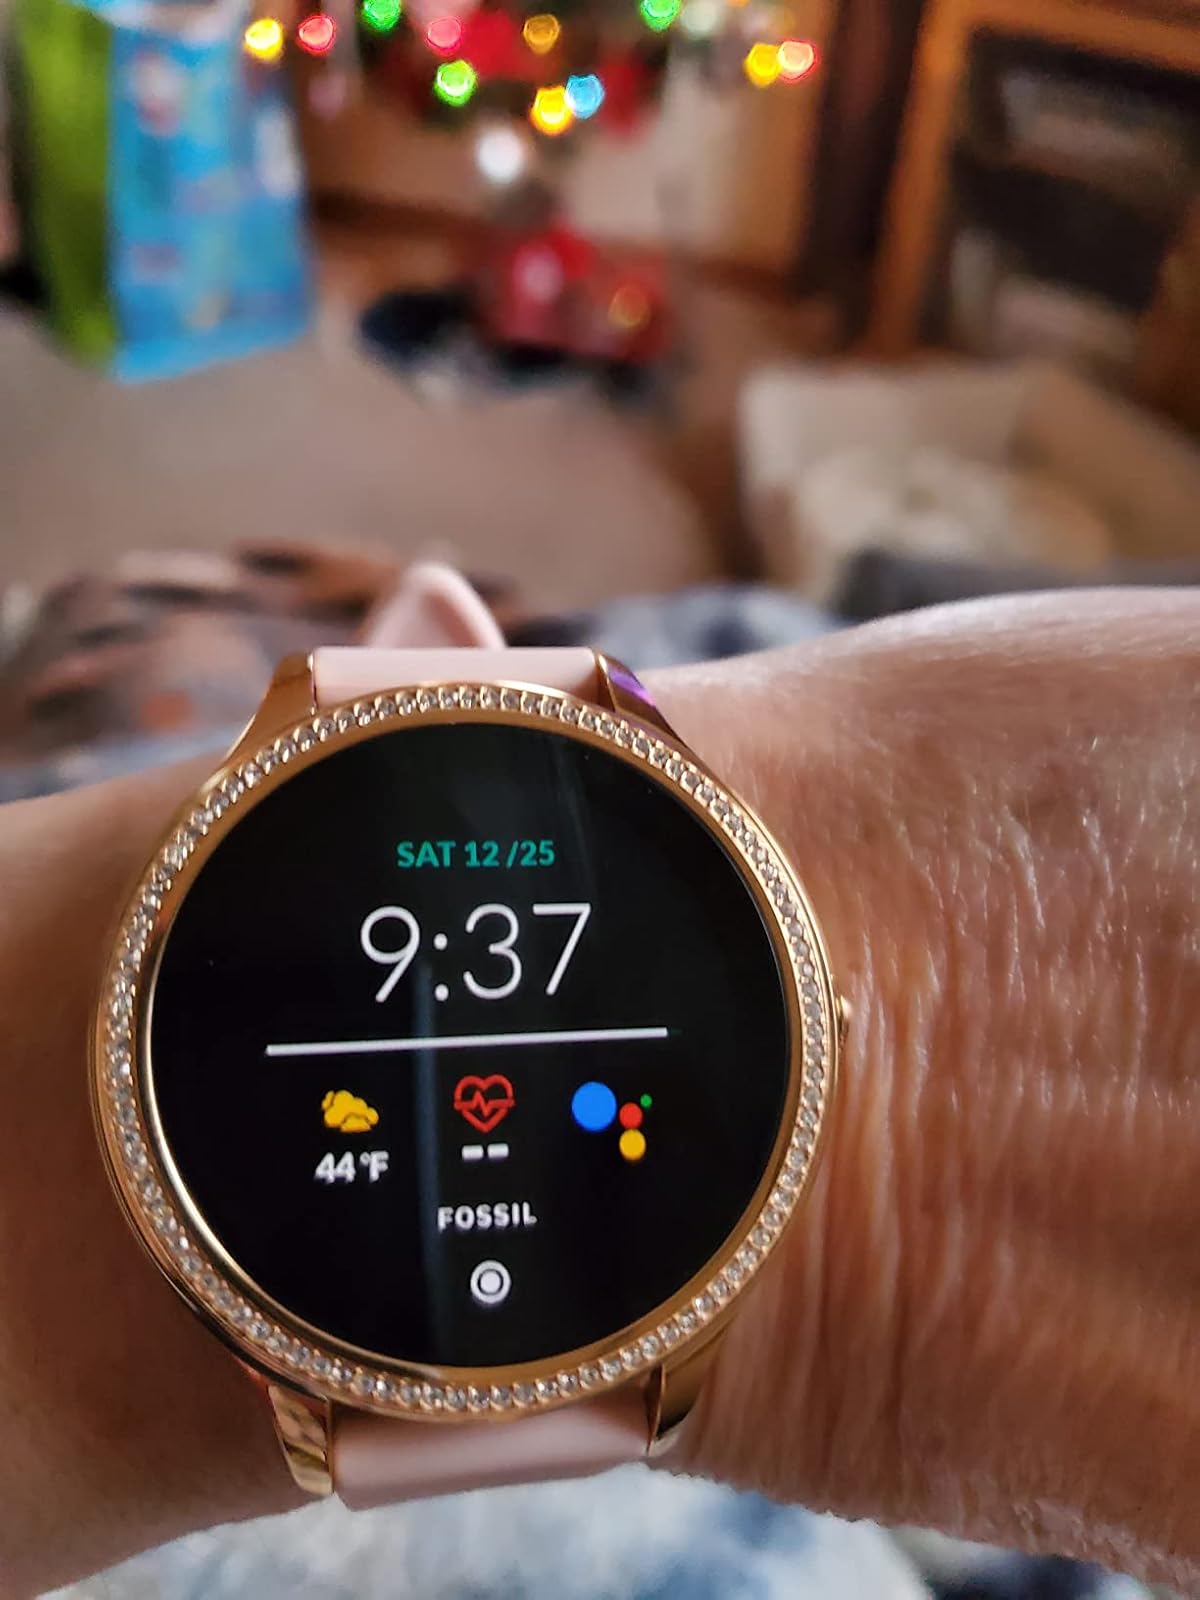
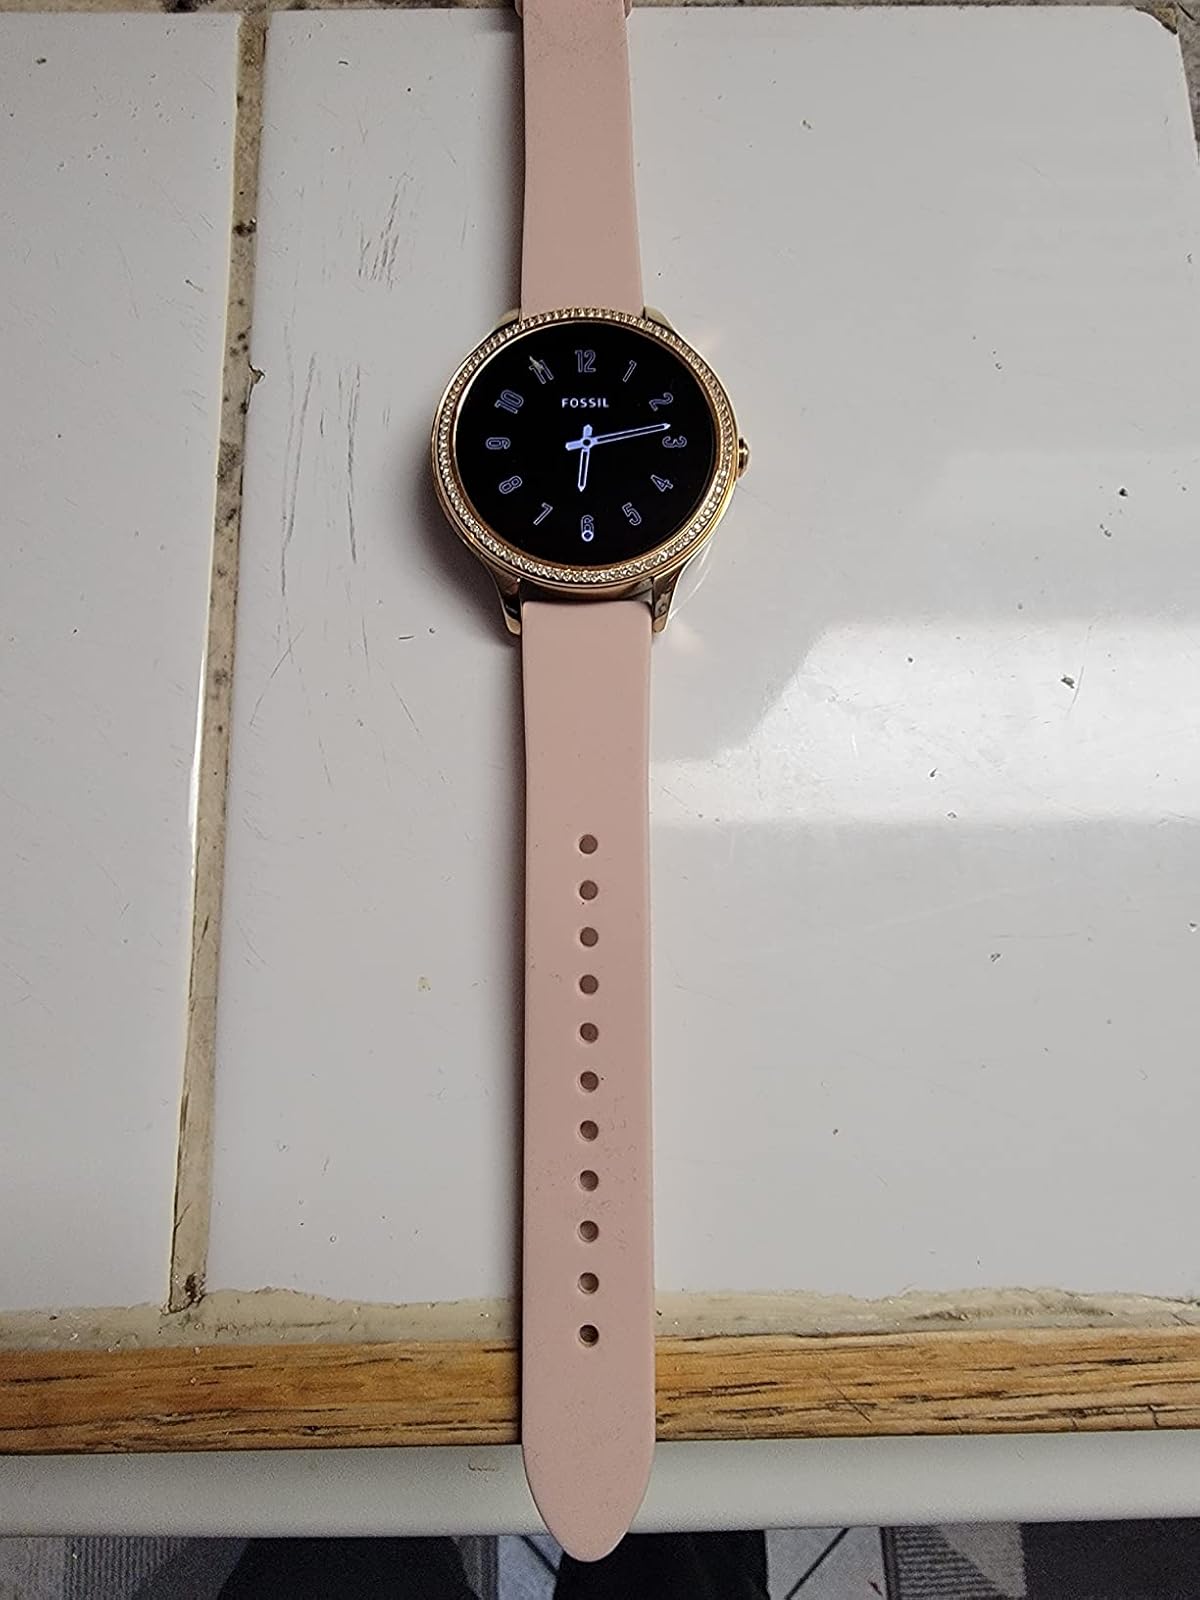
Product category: smartwatch
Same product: yes